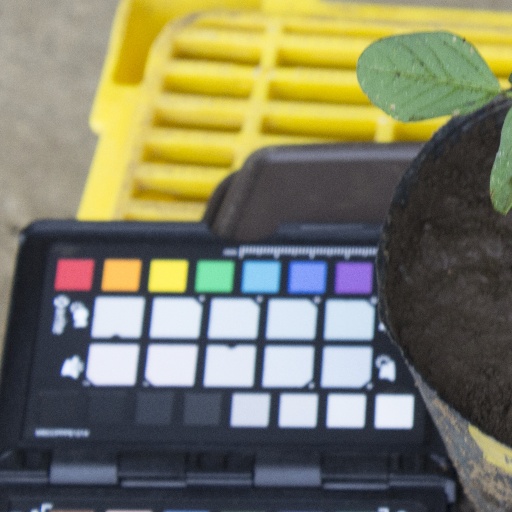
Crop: soybean